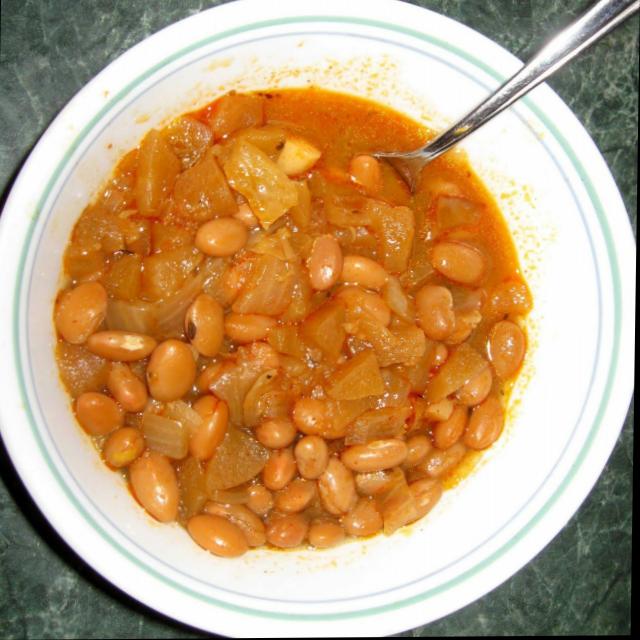
Dish: rajma_curry